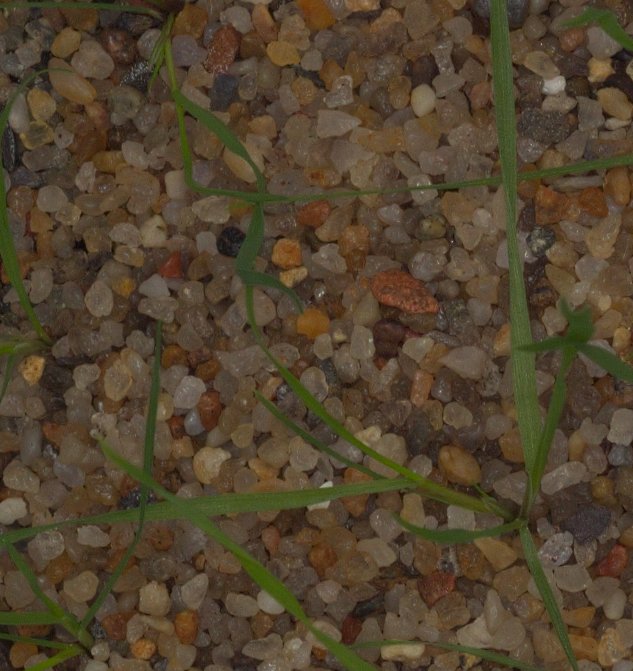
Label: loose_silkybent